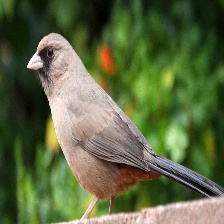
Species: ALBERTS TOWHEE
Scientific name: PIPILO ABERTI